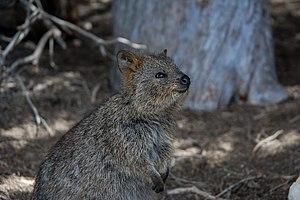
Le quokka est un petit marsupial de la famille des macropodidés. Seul membre du genre Setonix, son nom est un dérivé du mot nyungar « gwaga ». Il se trouve en Australie-Occidentale.